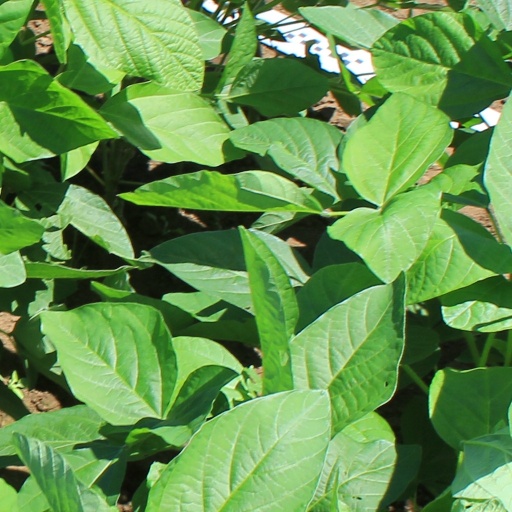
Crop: soybean